Viviano Codazzi

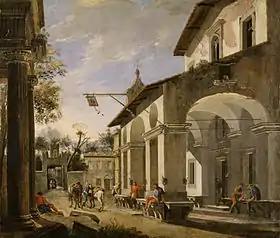
"Courtyard of an inn with classical ruins", figures by Domenico Gargiulo

A number of artists practiced this genre. Alessandro Salucci was an important contemporary practitioner of the genre whose work was influenced by Viviano Codazzi. Codazzi's vedute where generally more realistic than those of Salucci who showed somewhat greater creativity and liberty by rearranging Roman monuments to serve the purpose of his compositions. Codazzi also did not adhere strictly to the dictations of topography and archaeology. His works show a search for architectural arrangements that evoke aesthetic harmony. Codazzi was acclaimed in his time as close to the ancient architect Vitruvius among 17th-century painters of architectural views. This recognition by his contemporaries was indicative of his mastery of linear perspective and understanding of antique taste.